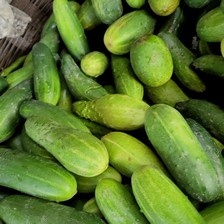
Label: cucumber